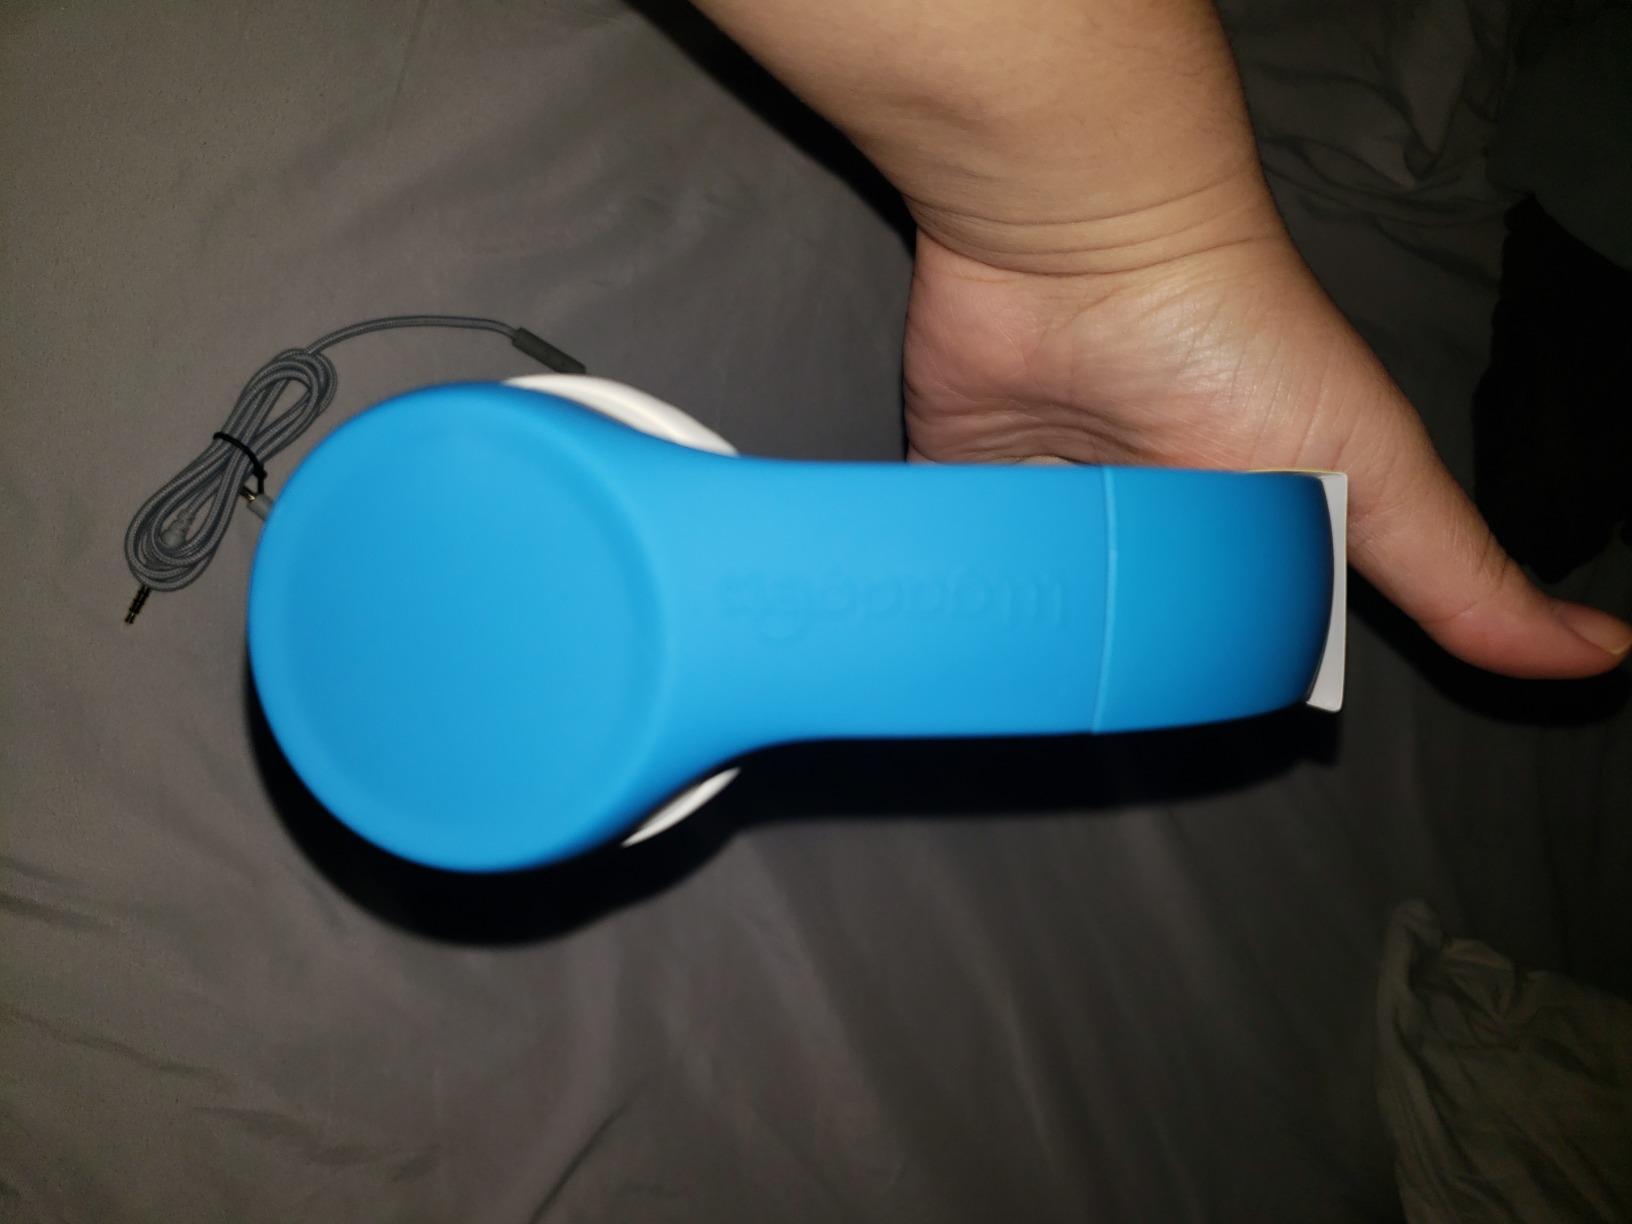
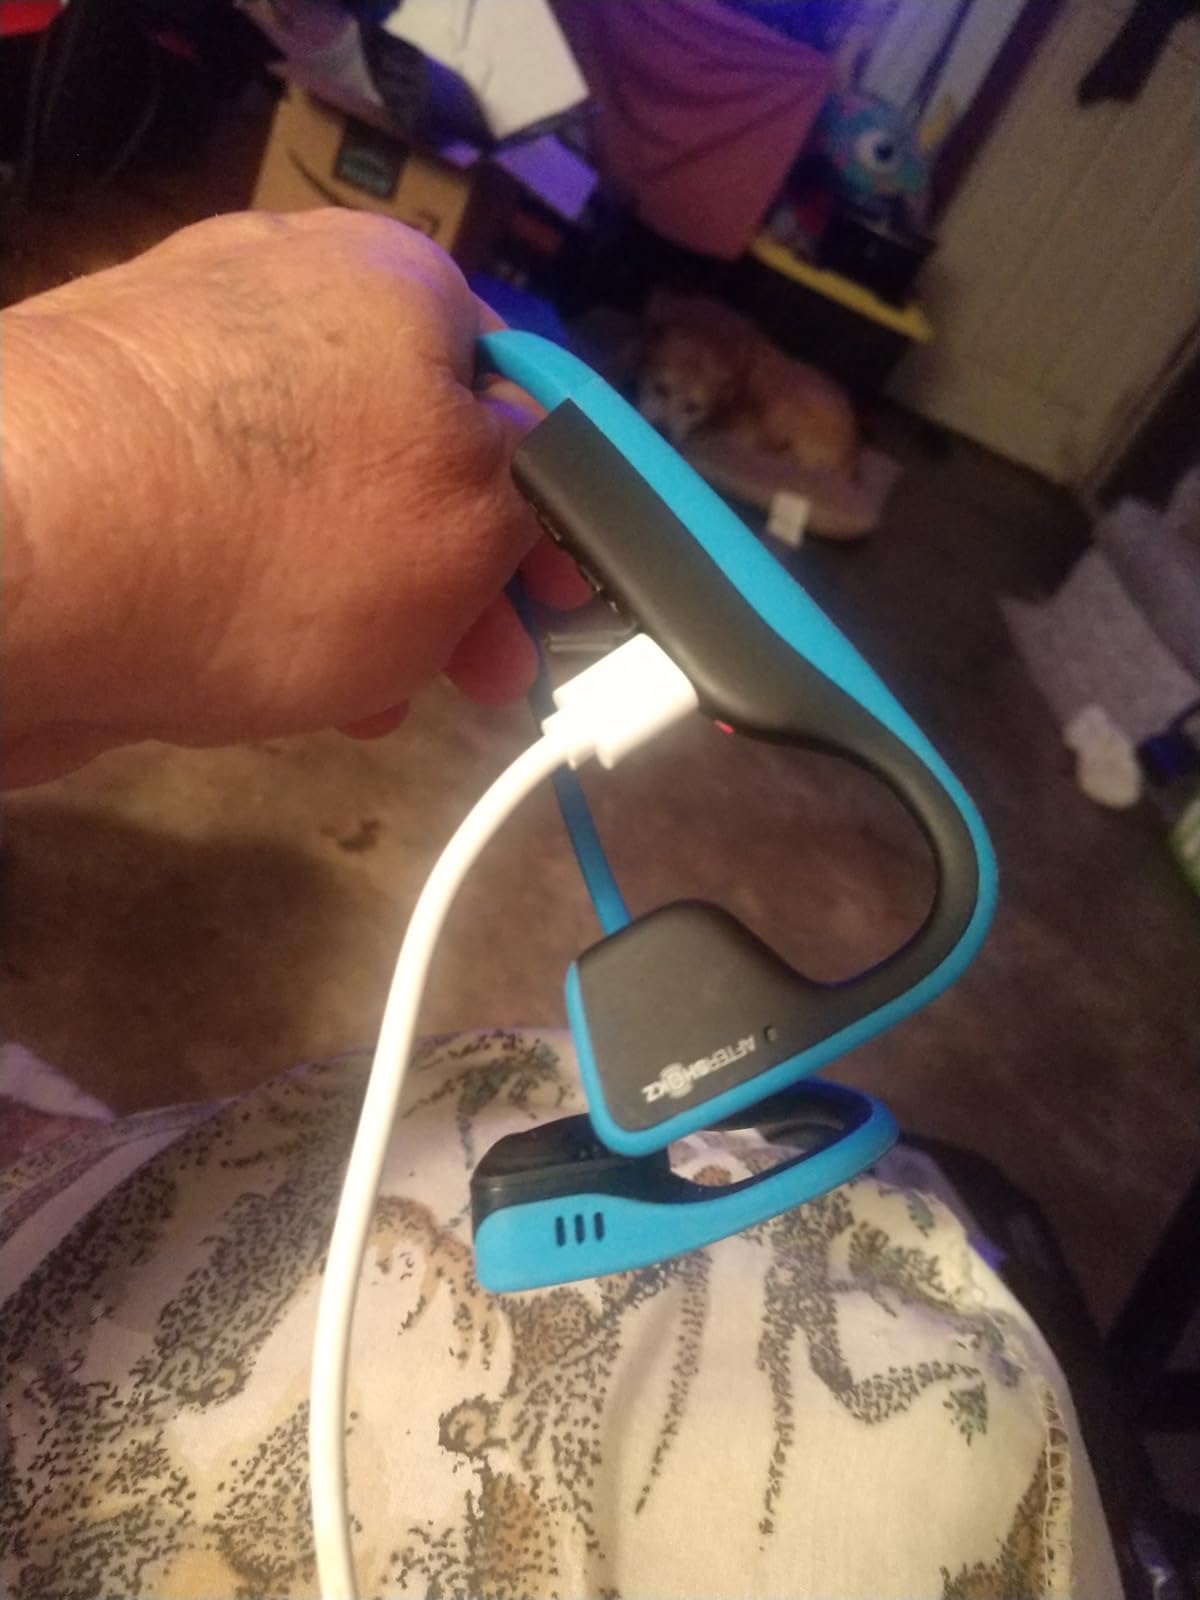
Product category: headphones
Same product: no